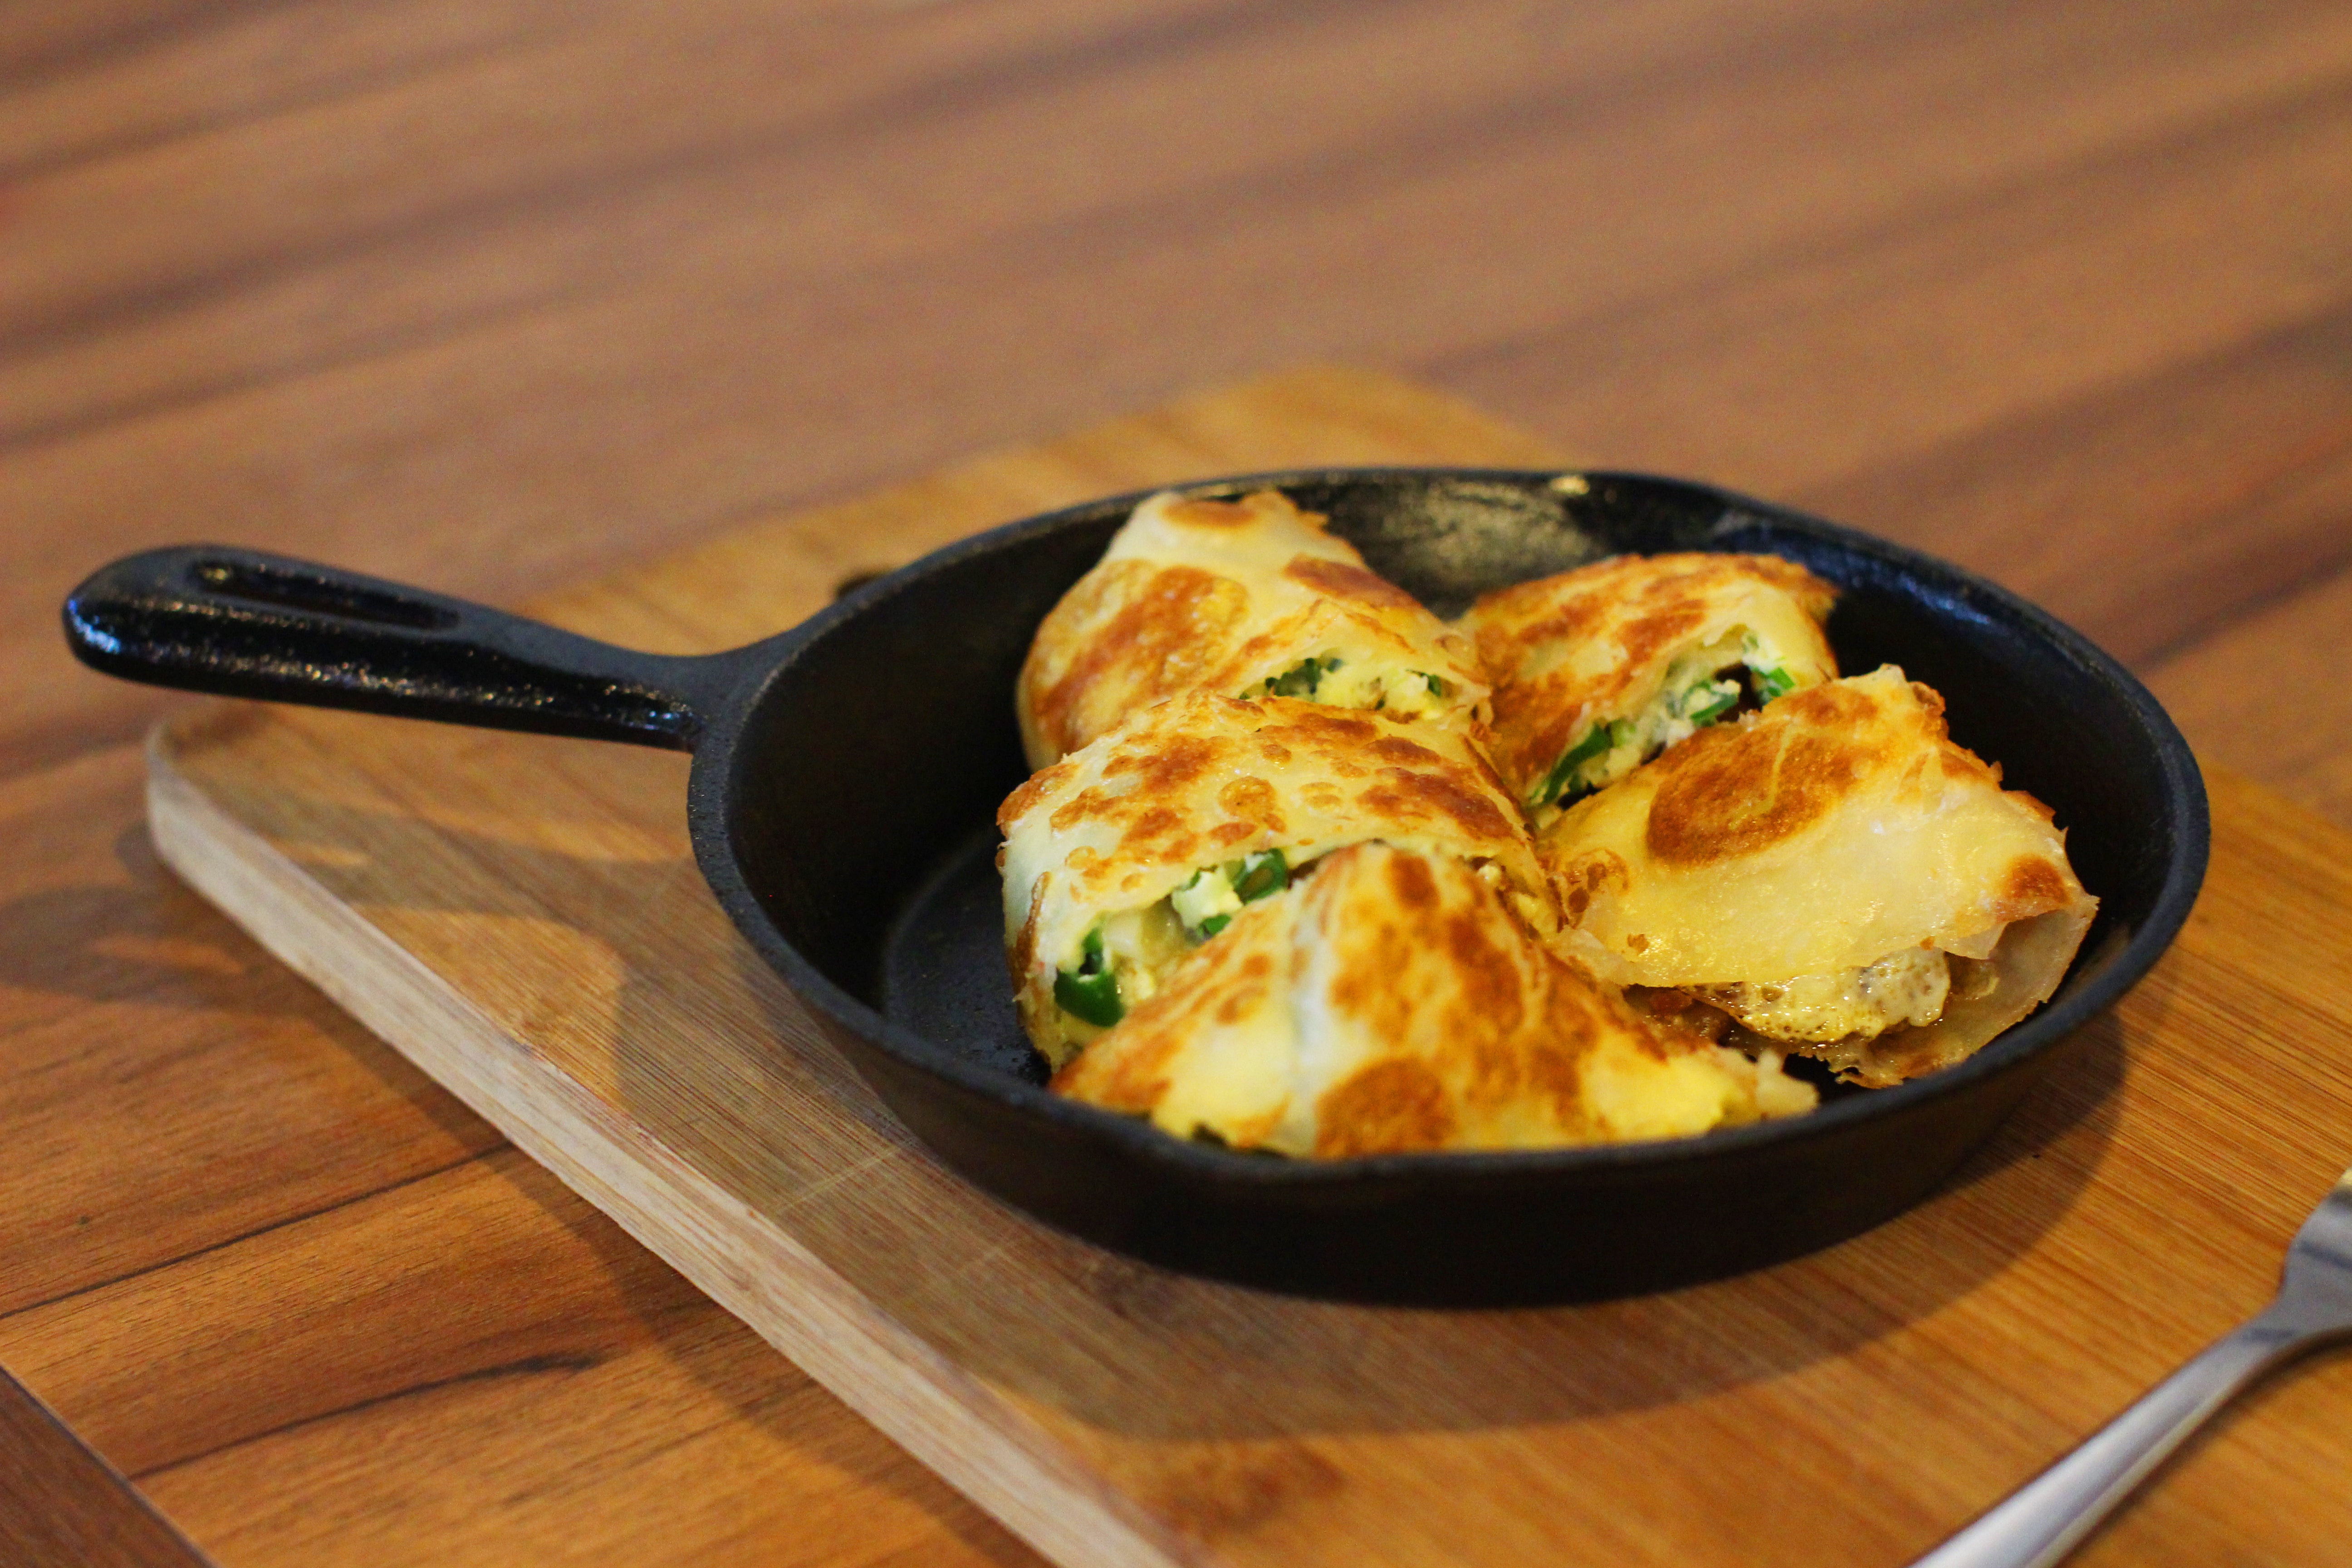
dish, meal, food, produce, vegetable, asia, breakfast, cuisine, wok, quiche, taiwan, baked goods, wood grain